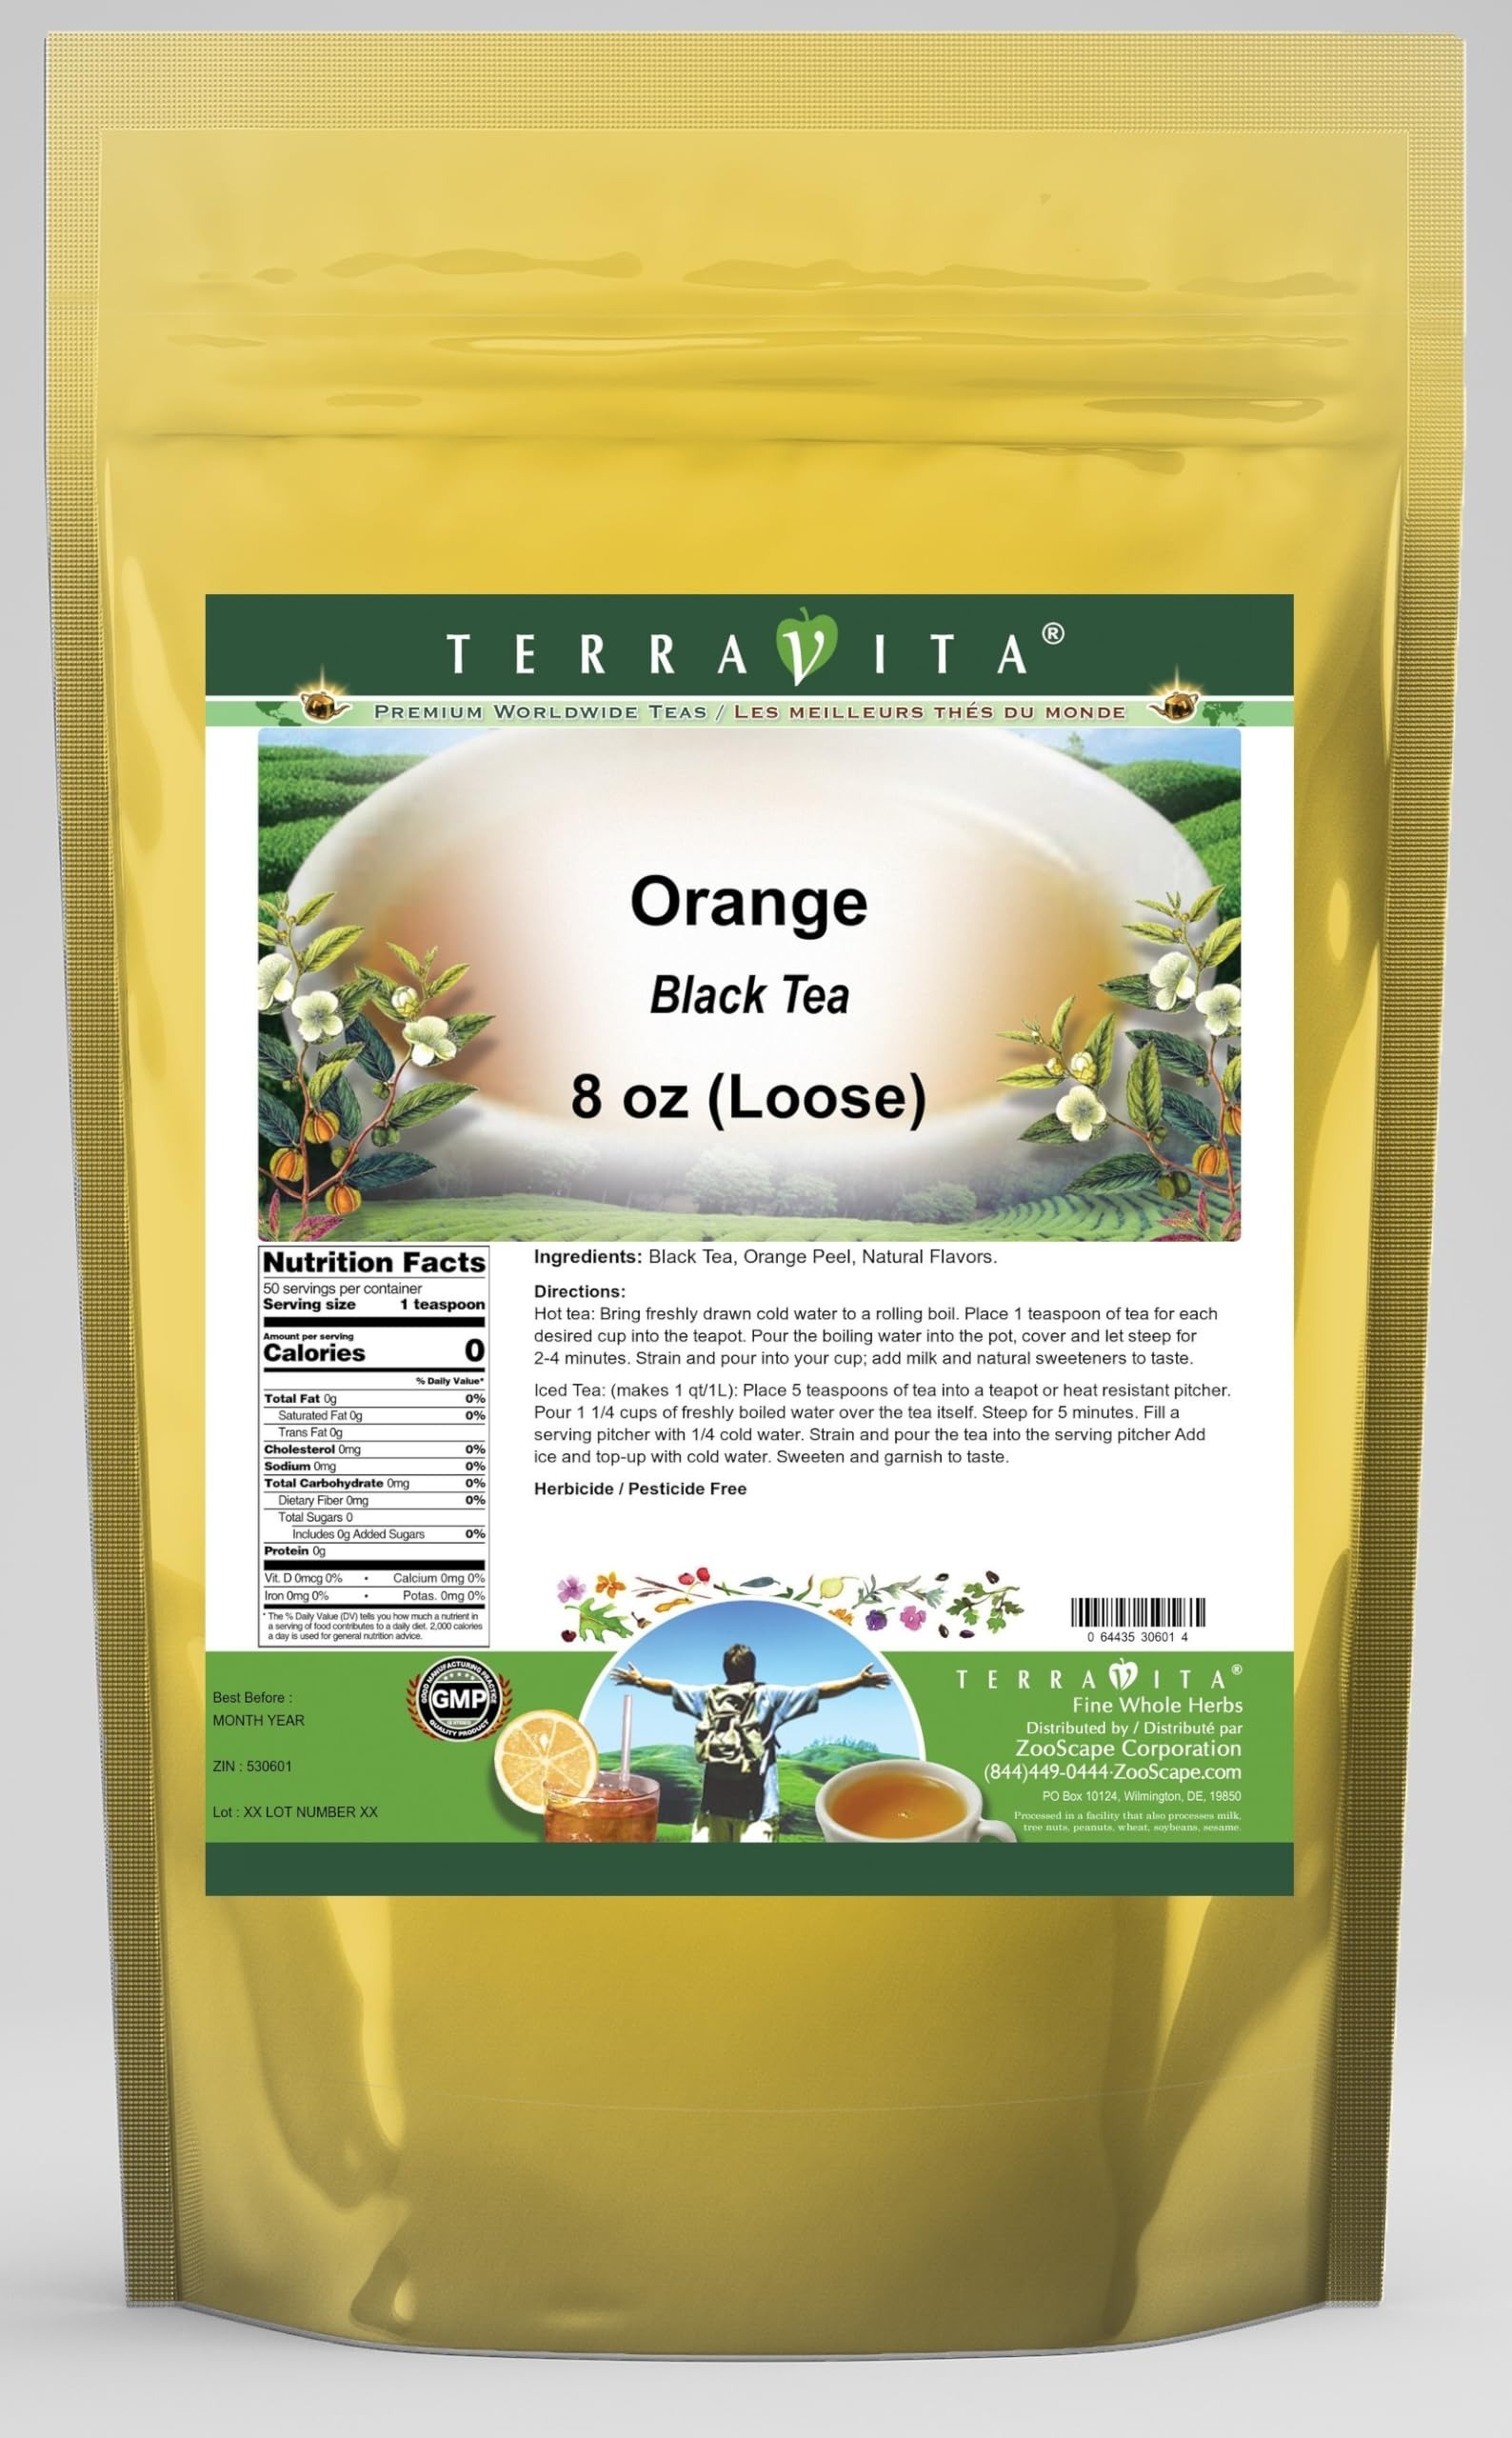
Item Name: Orange Black Tea (Loose) (8 oz, ZIN: 530601) - 2 Pack
Bullet Point 1: Our Orange Black Tea is a scrumptuous flavored Black tea with Orange Peel that has a refreshing taste that will impress you! - Ingredients: Black tea, Orange Peel and natural orange flavor.
Bullet Point 2: No fillers.
Bullet Point 3: Manufacturer: TerraVita
Bullet Point 4: Size: 8 oz
Bullet Point 5: Loose Leaf Black Tea - Packed in a convenient upright pouch!
Product Description: Our Orange Black Tea is a scrumptuous flavored Black tea with Orange Peel that has a refreshing taste that will impress you! - Ingredients: Black tea, Orange Peel and natural orange flavor. - Hot tea brewing method: Bring freshly drawn cold water to a rolling boil. Place 1 teaspoon of tea for each desired cup into the teapot. Pour the boiling water into the pot, cover and let steep for 2-4 minutes. Strain and pour into your cup; add milk and natural sweeteners to taste. - Iced tea brewing method: (to make 1 liter/quart): Place 5 teaspoons of tea into a teapot or heat resistant pitcher. Pour 1 1/4 cups of freshly boiled water over the tea itself. Steep for 5 minutes. Fill a serving pitcher with 1/4 cold water. Strain and pour the tea into the serving pitcher Add ice and top-up with cold water. Sweeten and garnish to taste. - TerraVita is an exclusive line of premium-quality, natural source products that use only the finest, purest and most potent ingredients found around the world. TerraVita is hallmarked by the highest possible standards of purity, potency, stability and freshness. All of our products are prepared with the highest elements of quality control, from raw materials through the entire manufacturing process, up to and including the moment that the bottles or bags are sealed for freshness and shipped out to you. Our highest possible standards are certified by independent laboratories and backed by our personal guarantee. - TerraVita exists to meet and ensure your family's health and wellness without the harmful effects of chemicals and health products. We strive to make all of our products affordable and reliable and are constantly searching the market to maintain our affordability and to look for new ways to serve you and the ones you love. TerraVita has beco
Value: 16.0
Unit: Ounce

Price: 24.29